Agwo Facula

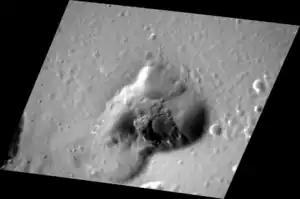
Agwo Facula. Map-projected MESSENGER NAC image.

Agwo Facula is a bright, irregular depression on the surface of Mercury, located at 22.4° N, 213.7° W. It was named by the IAU in 2018. "Agwo" is the Igbo word for snake. The depression is the site of multiple volcanic explosions.